Lactobacillus acidophilus

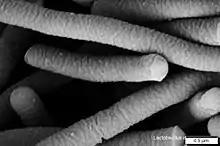
"Lactobacillus acidophilus" image taken with a scanning electron microscope (SEM).

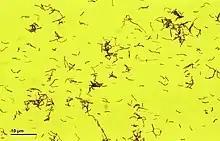
A "Lactobacillus acidophilus" culture

"Lactobacillus acidophilus" is an immobile rod-shaped (bacillus), gram-positive organism that ranges in size from 2-10 μm in size. "L. acidophilus" has one phospholipid bilayer membrane with a large cell wall consisting of peptidoglycan exterior to the membrane. The cell wall of "L. acidophilus" is interwoven with teichoic acids and surface proteins, with anionic and neutral polysaccharides as well as an S-layer lining the exterior of the cell. The S-layer proteins of "L. acidophilus" have been shown to adhere to epithelial cells as well as mucus and other extracellular proteins. The S-layer is made of two structural domains. The C-terminal domain is responsible for cell wall anchoring, while the N-terminal domain is responsible for interacting with the cell environment, as well as S-layer self assembly. In the "L. acidophilus" species, the N-terminal region shows high amino acid variability along with low sequence homology (31-72%). However, the C-terminus shows low amino acid variability and high amino acid sequence homology (77-99%)."L. acidophilus" does not have any extracellular means of motion like a flagellum or pilli, and therefore is an immobile microbe.